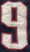
Number: 9